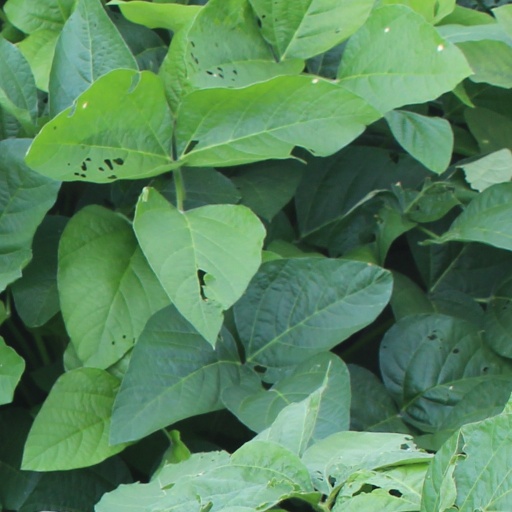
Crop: soybean